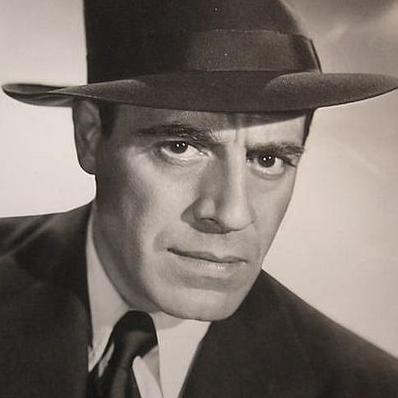
Age: 47